History of Olympique Lyonnais

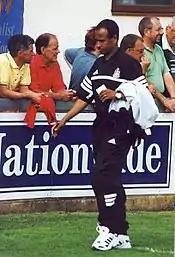
Jean Tigana, former manager of Olympique Lyonnais.

Aulas' first choice replacement was former France national football team and Lyon midfielder Jean Tigana. Tigana had been a part of the celebrated "Magic Square", along with Michel Platini, Luis Fernández and Alain Giresse. Tigana's arrival saw the club sign world-class players which included three-time African Footballer of the Year Abédi Pelé, who ultimately disappointed, Manuel Amoros and Pascal Olmeta. All three players had been a part of the Marseille dynasty, which had included five-straight Ligue 1 titles from 1989 to 1993 and a UEFA Champions League victory. In the club's first season under Tigana, they finished eighth, just short of European qualification. The 1994–95 season saw the club become a legitimate title contender. Under the leadership of Ngotty and influential play of youngsters Florian Maurice and Franck Gava, Lyon finished in an impressive second place, ten points behind champions Nantes. The finish meant Lyon have qualified for their second UEFA Cup appearance. The new season also debut a new competition, the Coupe de la Ligue. In the inaugural edition of the competition, Lyon suffered elimination in the round of 16 losing to the eventual winners of the tournament, Paris Saint-Germain. Tigana departed the club after the successful season leaving for Monaco, however, not without leaving an indelible mark on the supporters of the club. His departure also saw others leave. Veteran defenders Ngotty left for Paris and Amoros returned to Marseille. Aulas did keep hold of his young striker tandem Maurice and Gava.